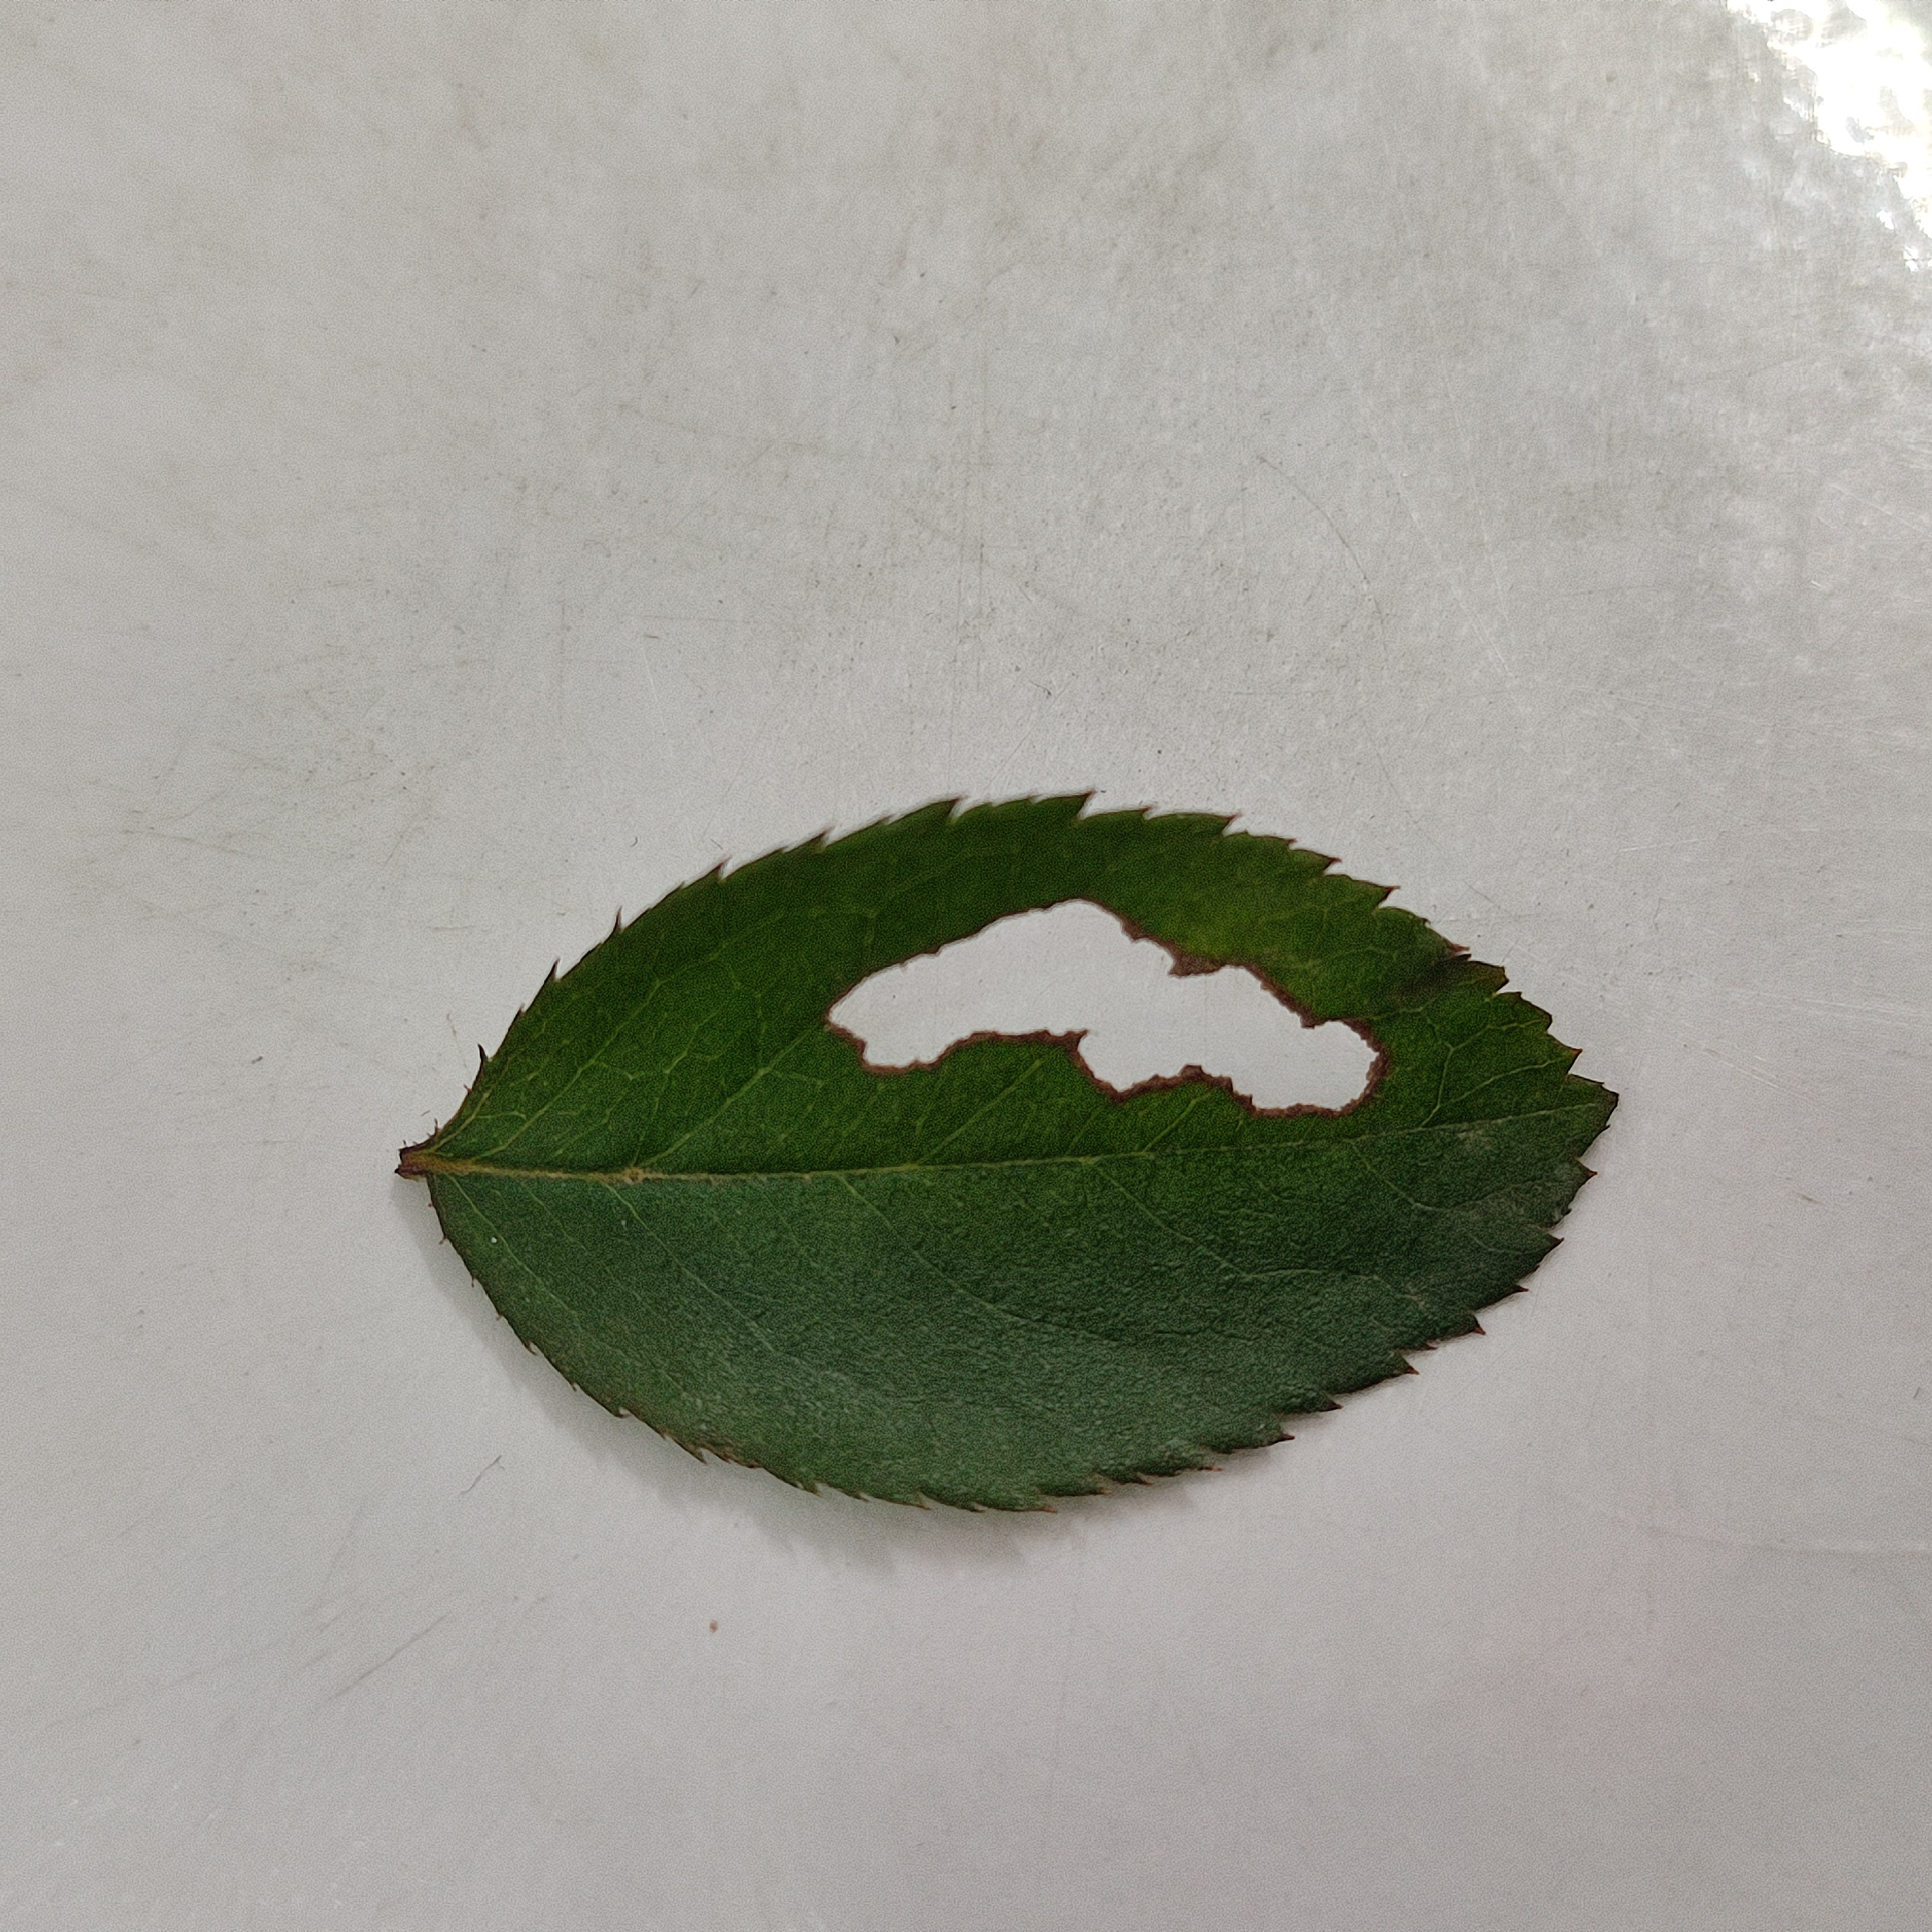
Label: Insect Hole